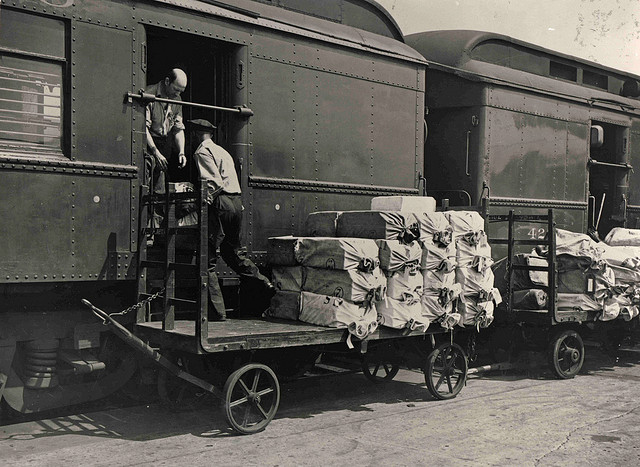
The train cars are being loaded with bags of goods.

A man handing packages to a man on a train.

a person stepping into the cab of a black train next to a cart filled with cloth wrapped packages.

Two men are loading cargo onto a freight train.